WELJ

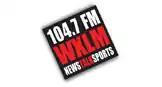
WXLM "News Talk Sports"

In June 2001, AAA entered a deal with the Mohegan Sun casino to program and operate the then-WCSO, with AAA keeping technical operations. With the deal came a new format, classic rock, and the new call sign of WMOS. In 2003, AAA Entertainment sold WMOS and sister WWKX in the Providence market to Citadel Broadcasting.